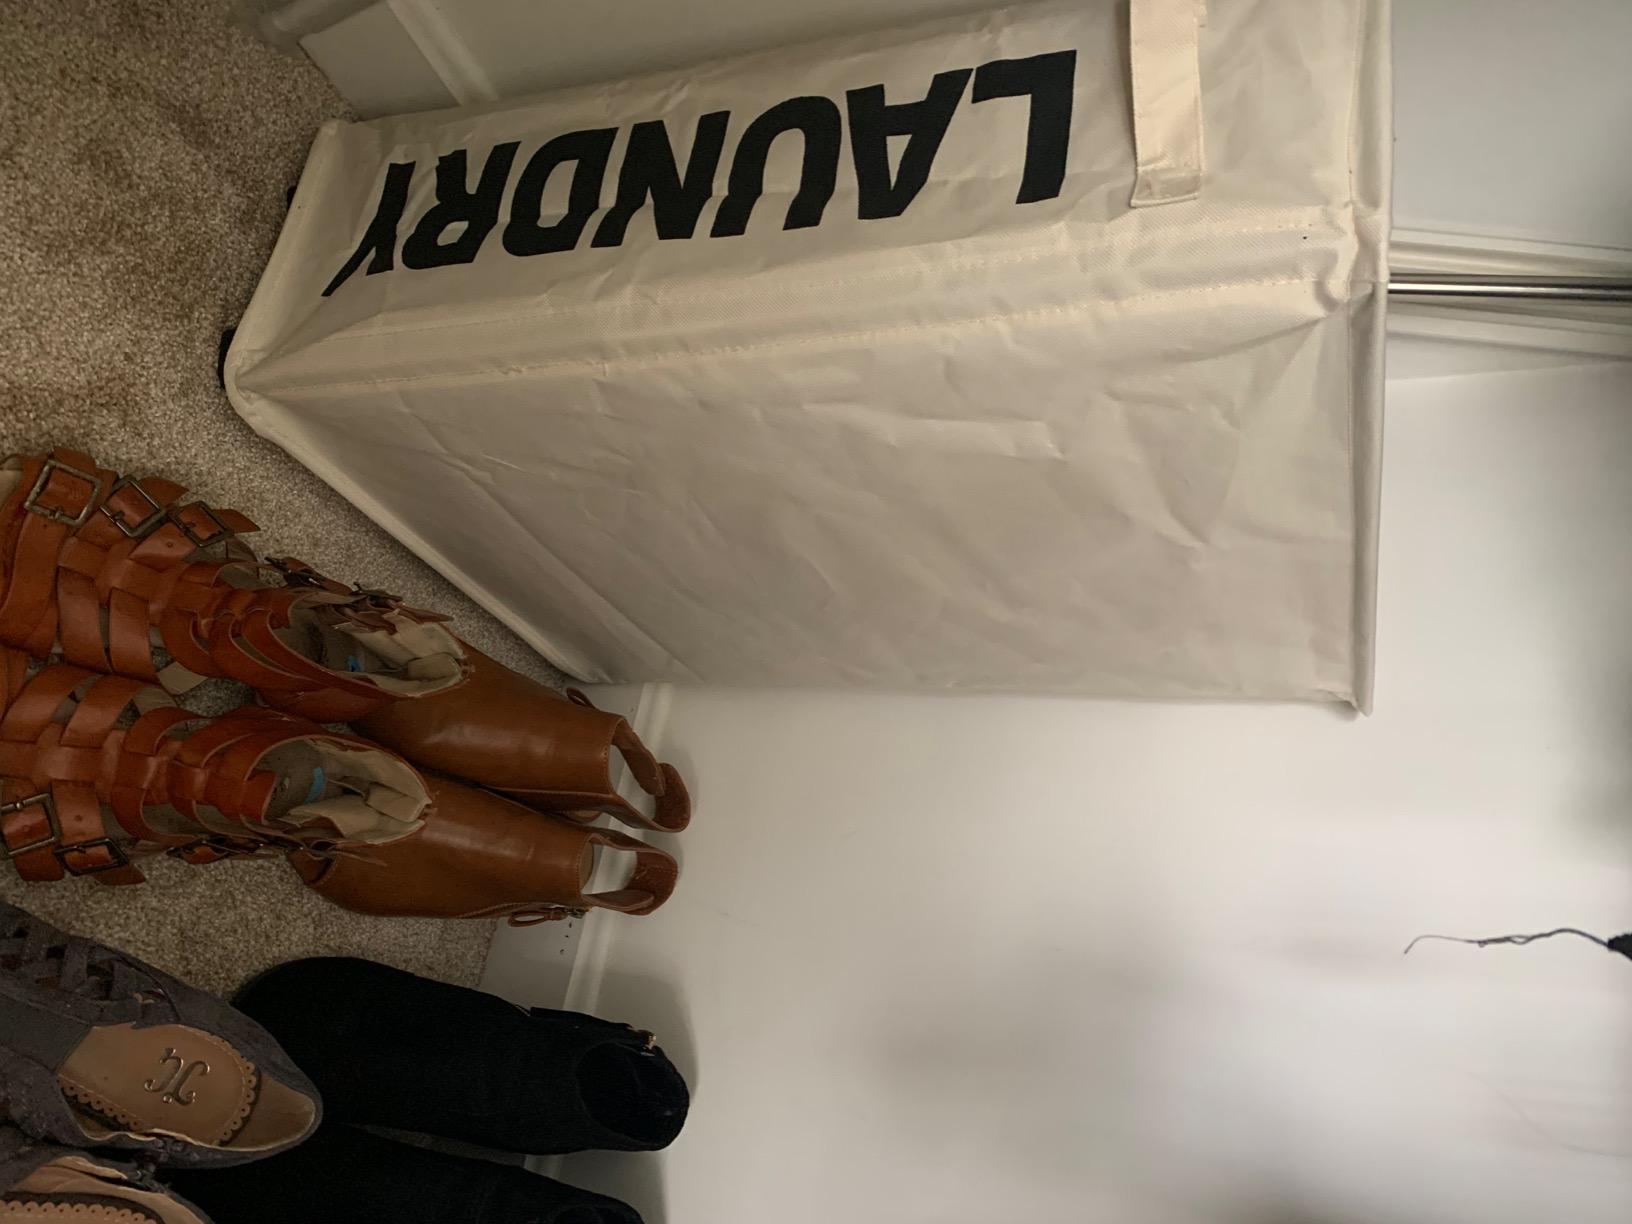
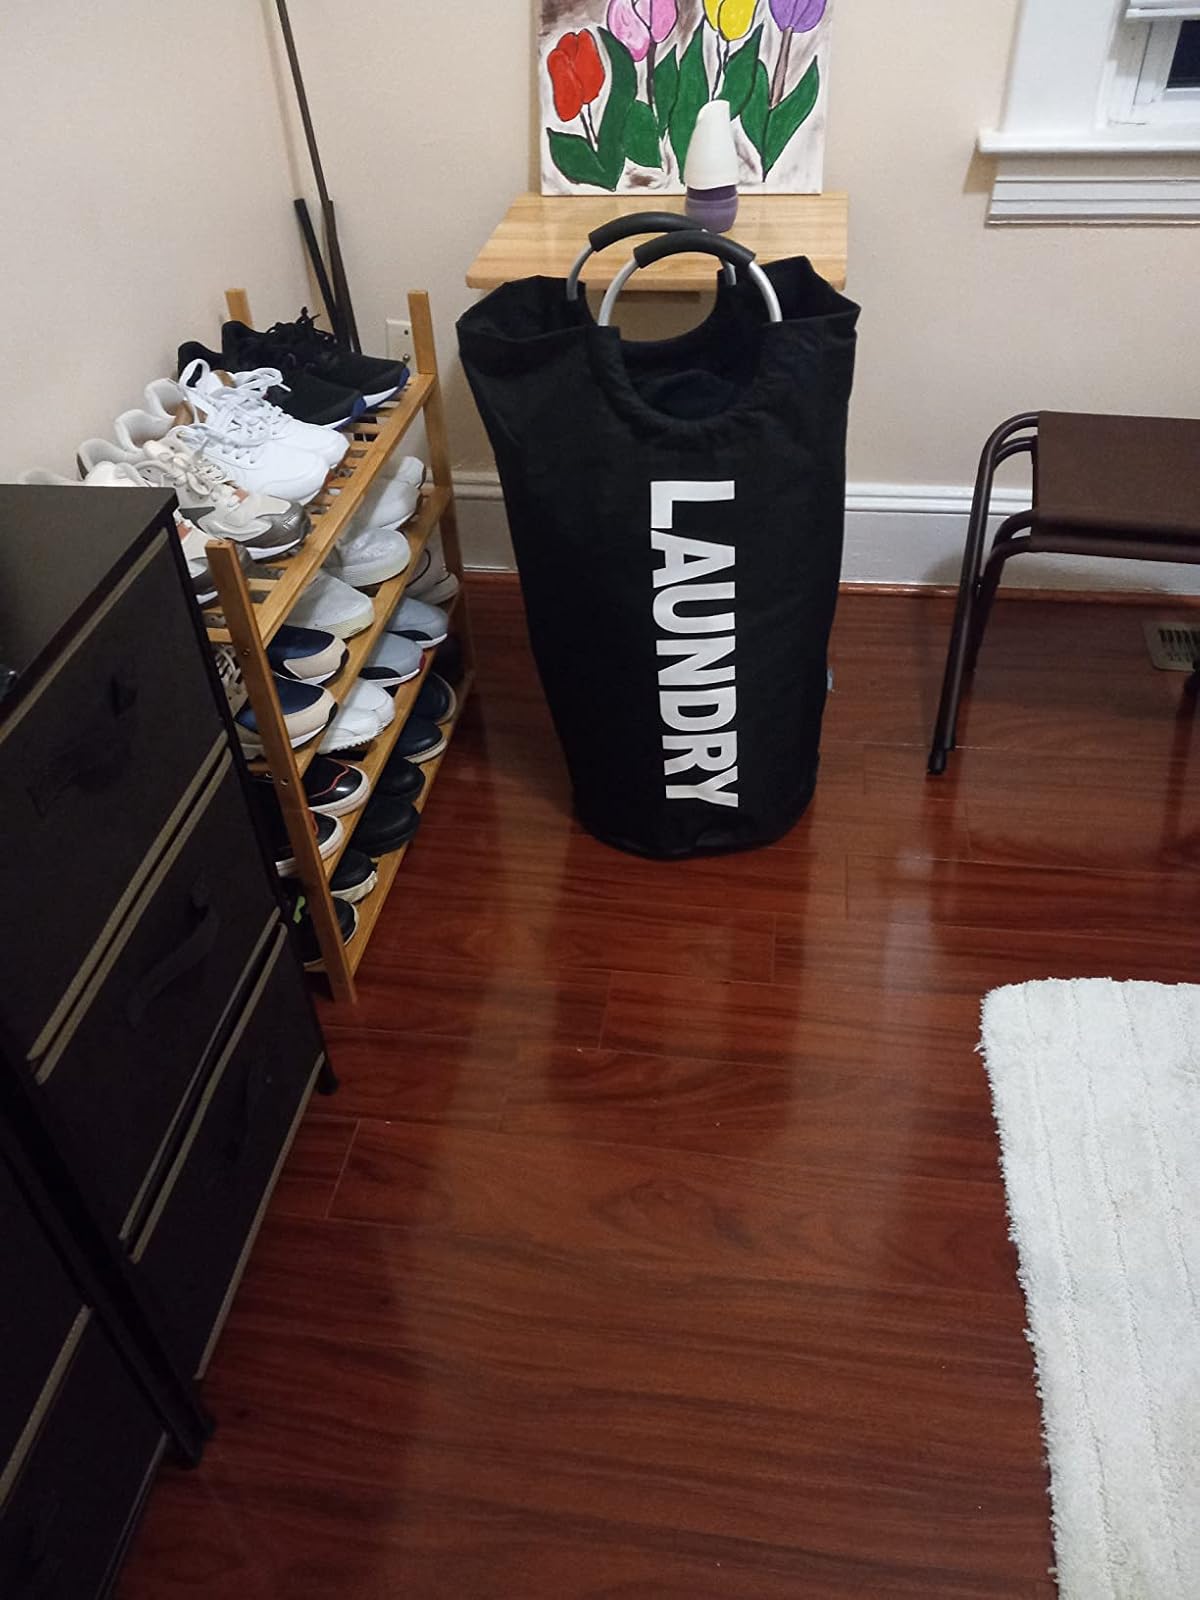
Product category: items_hamper
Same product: no